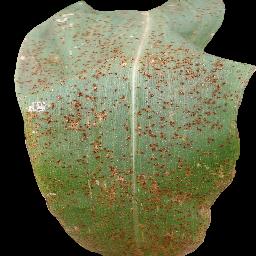
Label: Corn_(Maize)___Common_Rust